Burg im Leimental

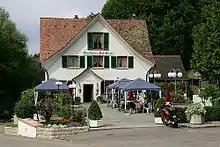
Hotel-Restaurant Bad Berg

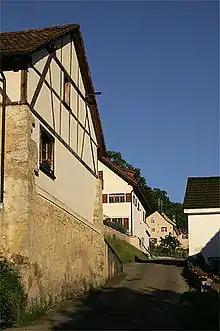
Houses in the village

Burg im Leimental has a population of . , 10.1% of the population are resident foreign nationals. Over the last 10 years (1997–2007) the population has changed at a rate of -1.3%.